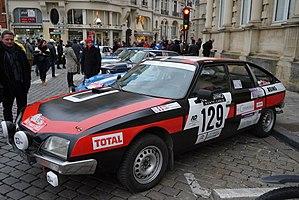
lors du Rallye Monte Carlo Historique de 2016
Le Rallye de l'Acropole 1978, disputé du 29 mai au 2 juin 1978, est la cinquante-septième manche du championnat du monde des rallyes courue depuis 1973, et la cinquième manche du championnat du monde des rallyes 1978. C'est également la sixième des dix-neuf épreuves de la Coupe FIA 1978 des pilotes de rallye, créée l'année précédente.